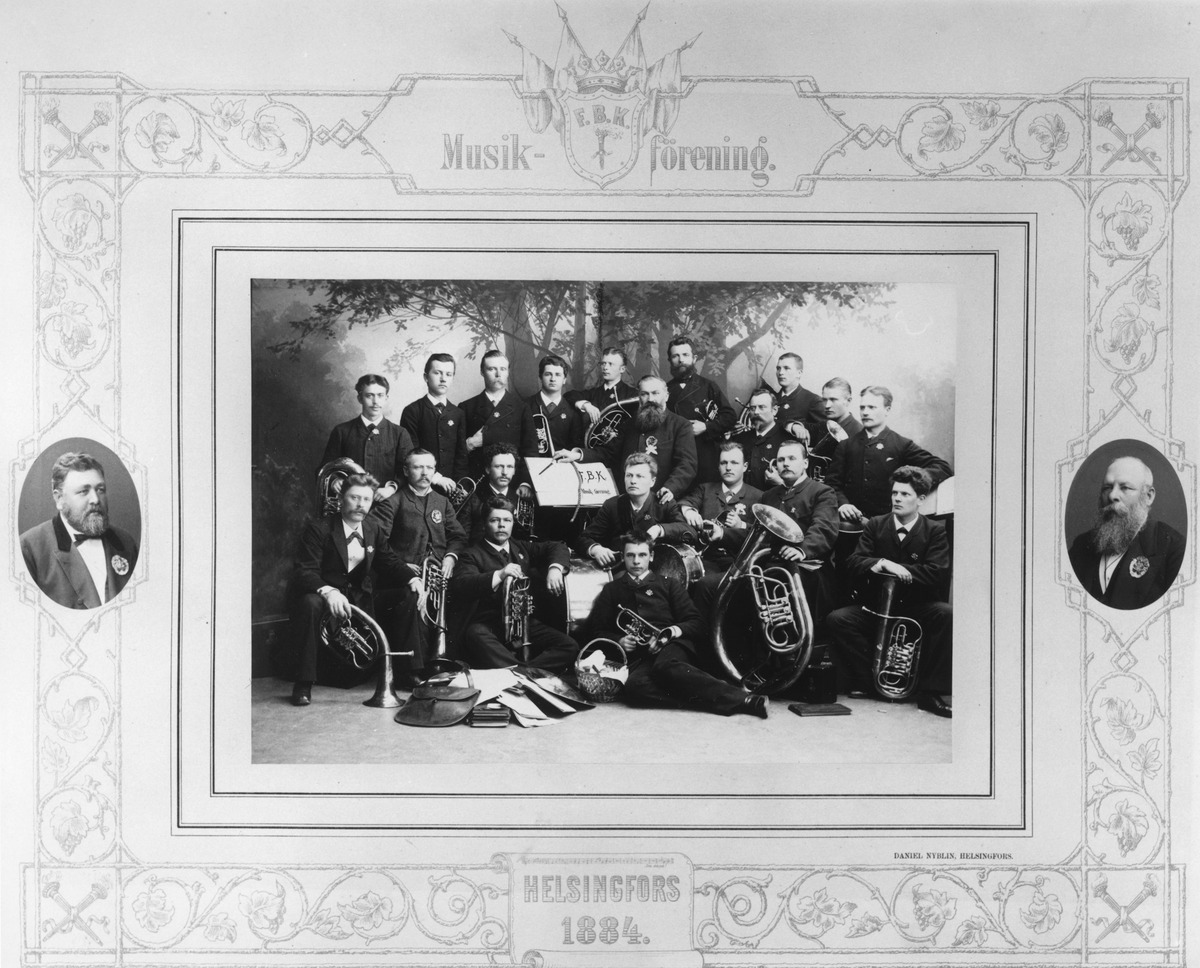
Helsingin VPK:n musiikkiyhdistys (puhallinorkesteri) voitti ensimmäisen palkinnon Jyväskylän laulu- ja soittojuhlilla 1884
sisällön kuvaus: Helsingin VPK:n musiikkiyhdistys (puhallinorkesteri) voitti ensimmäisen palkinnon Jyväskylän laulu- ja soittojuhlilla 1884. mustavalkoinen
Kuvaaja: Nyblin, Daniel, valokuvaaja
Ajankohta: kuvausaika 1884
Aiheet: musiikki viihdemusiikki, taiteilijat muusikot, soittimet puhallinsoittimet, soittokunnat